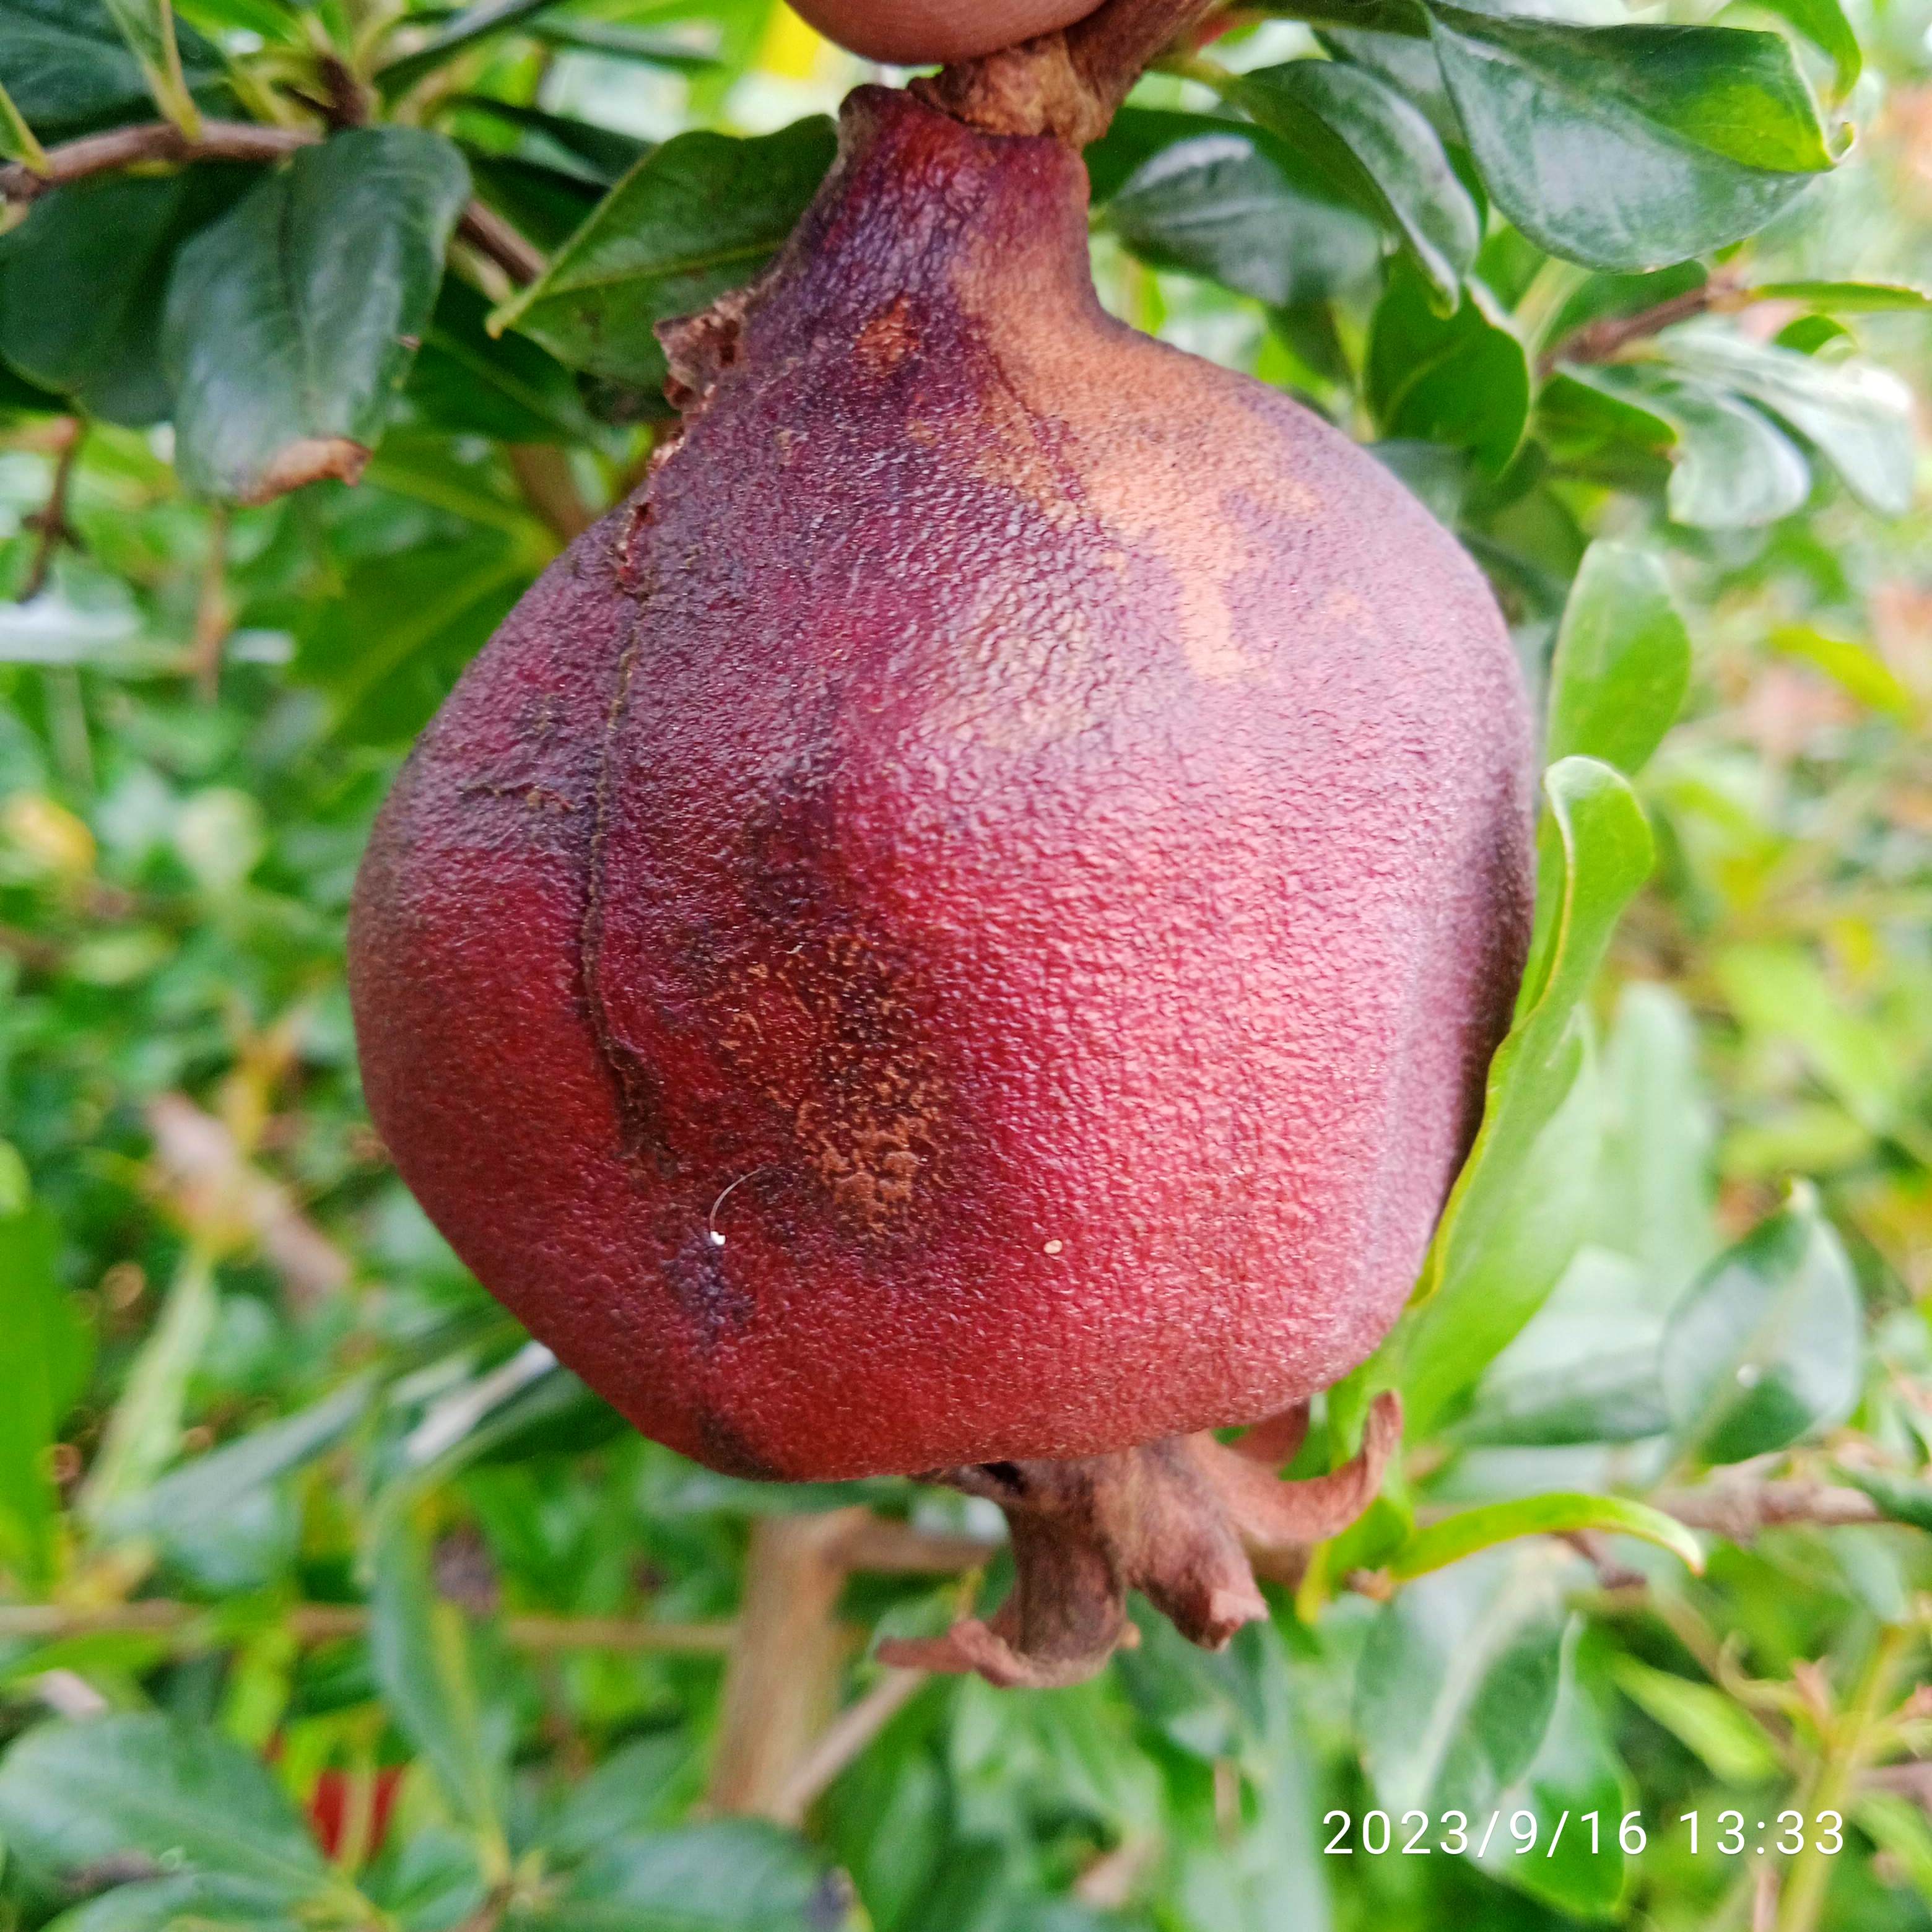
Label: Alternaria